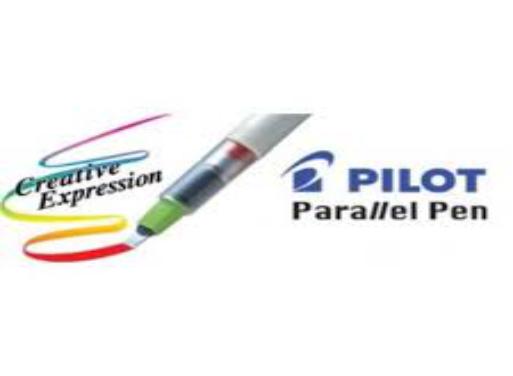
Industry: Necessities